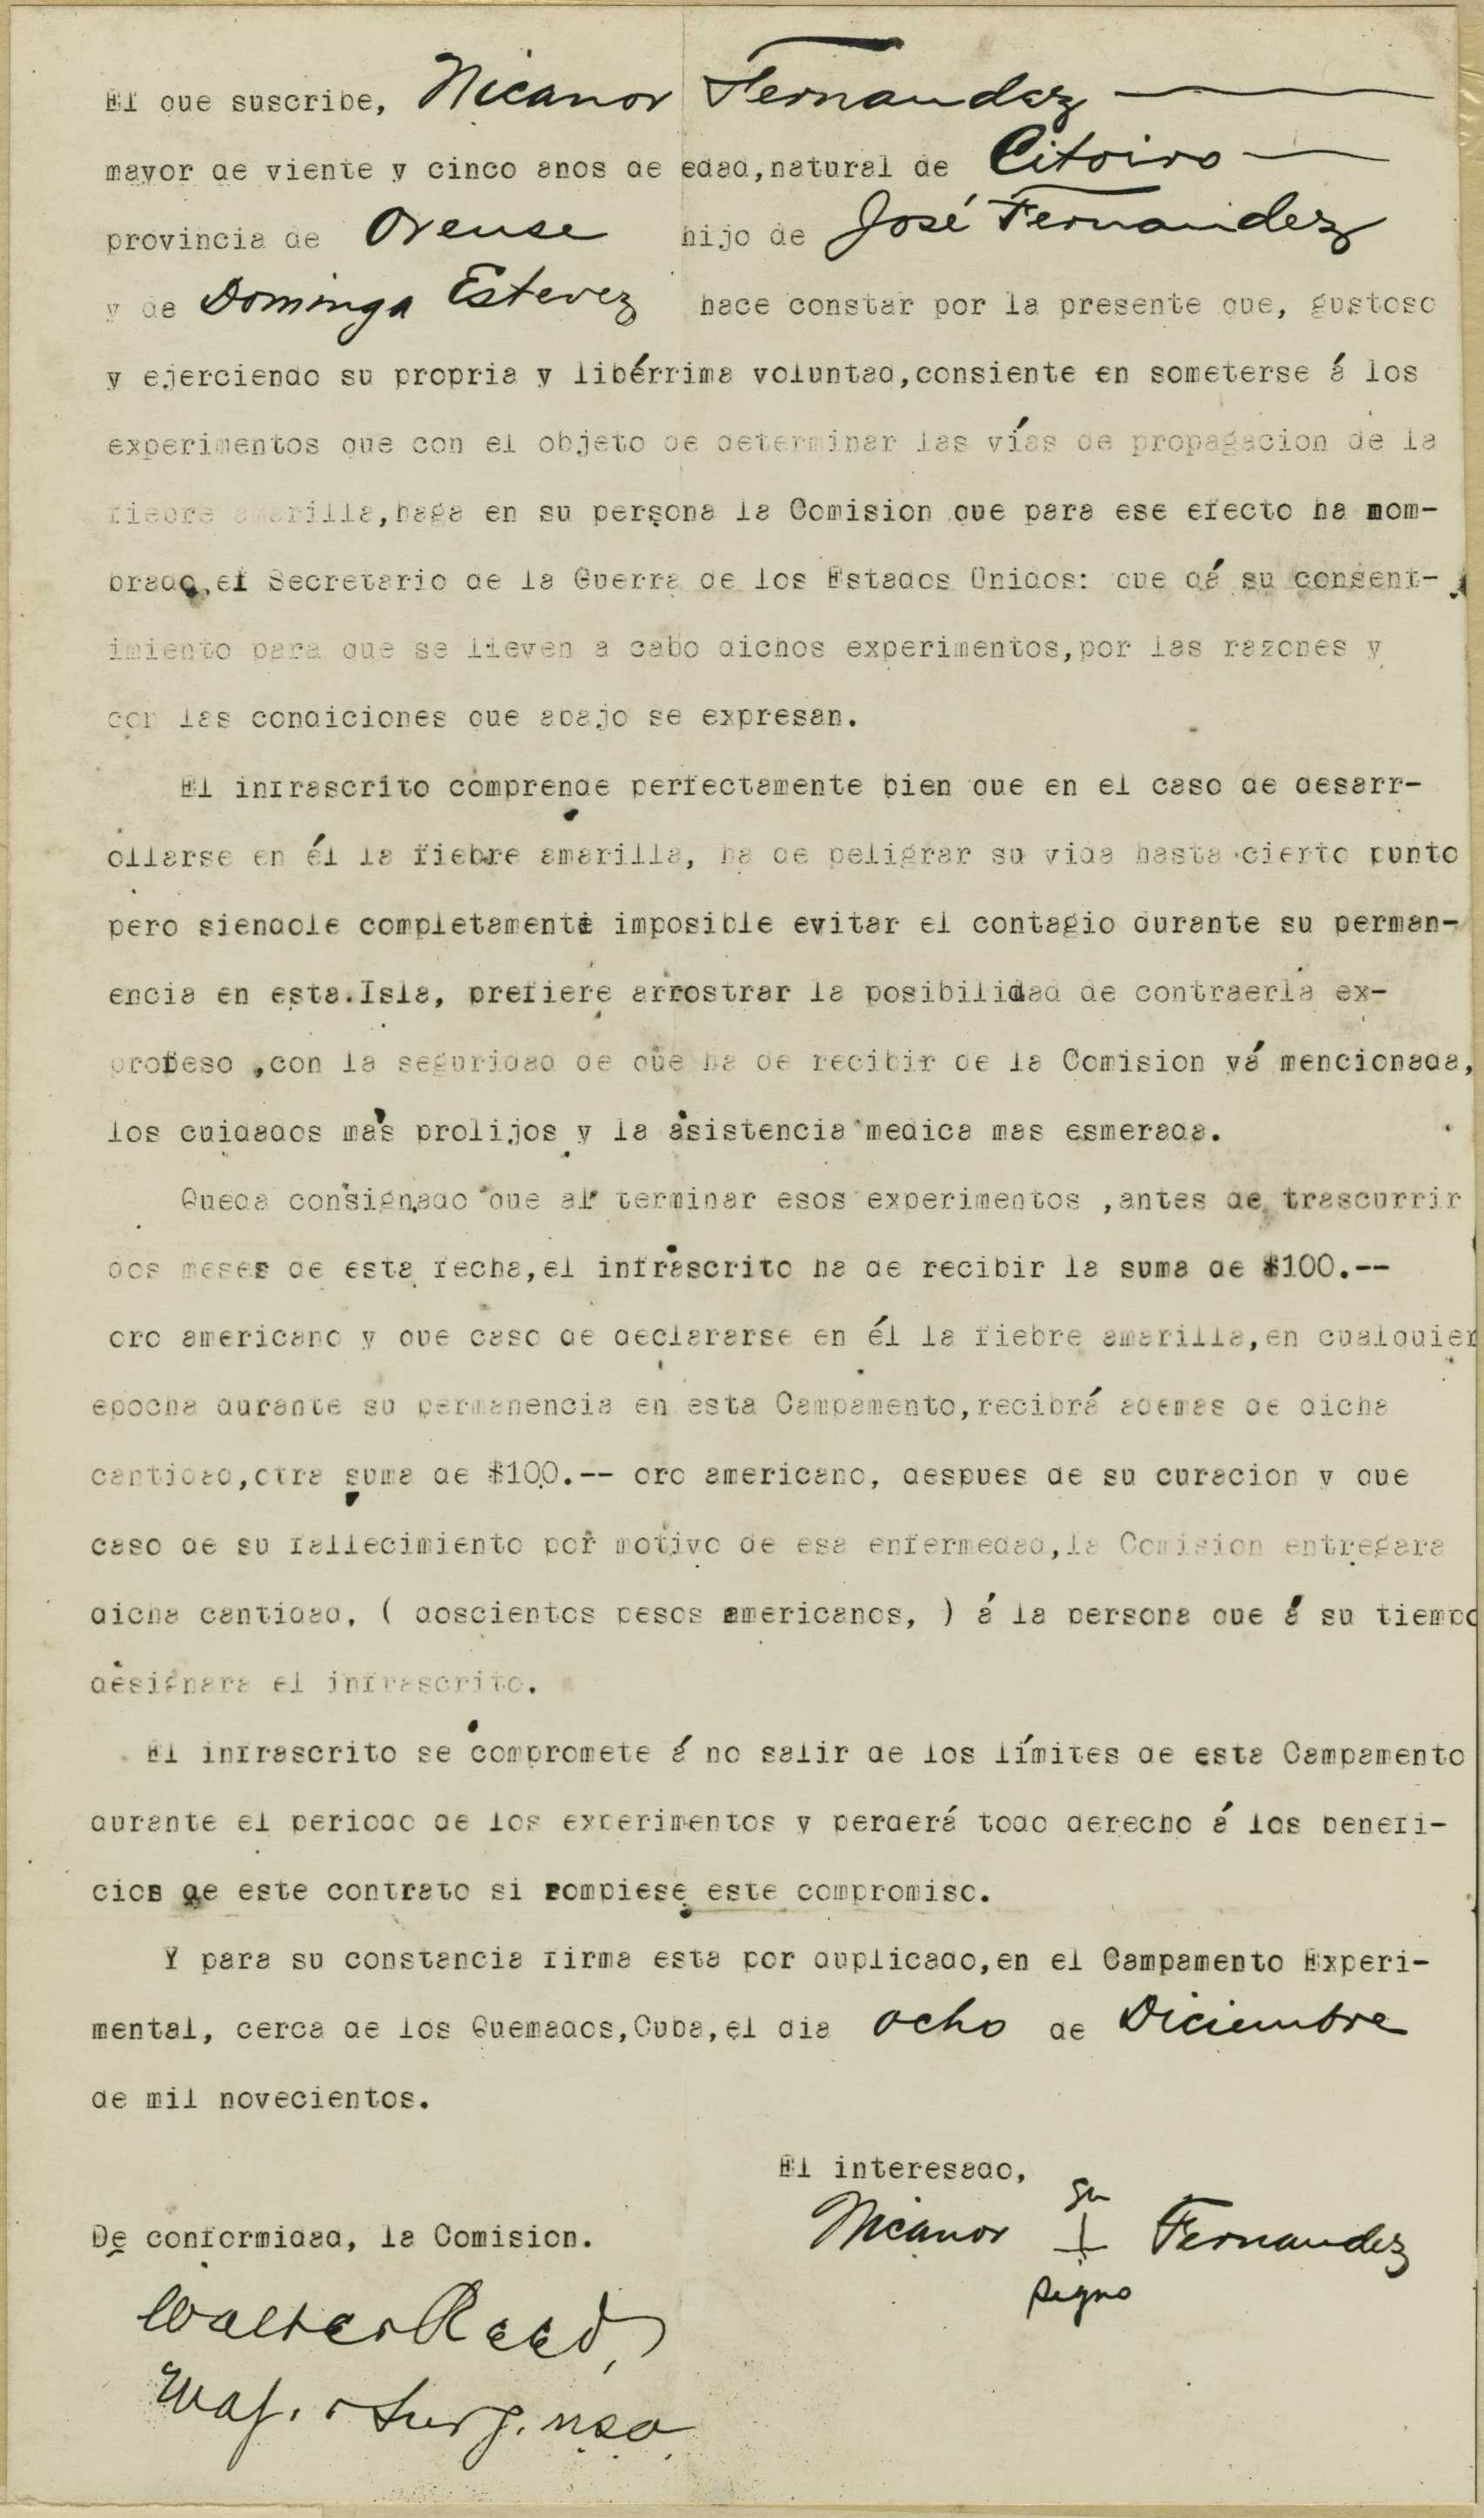
Nicanor Fernandez contract, Spanish (Reeve 41387), National Museum of Health and Medicine Description: Nicanor Fernandez contract with Walter Reed. Contracts such as this one gave permission for individuals volunteer themselves as subjects in yellow fever experiments run by Walter Reed
Specialty: pharma-process
Image credit: National Museum of  Health and Medicine